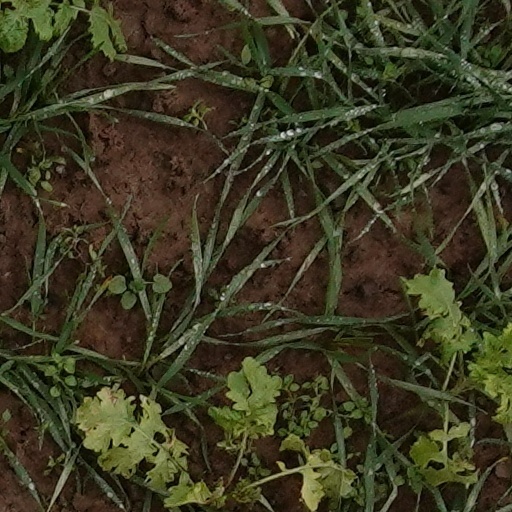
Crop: wheat